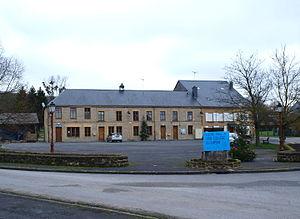
Sauville (Ardennes, France)